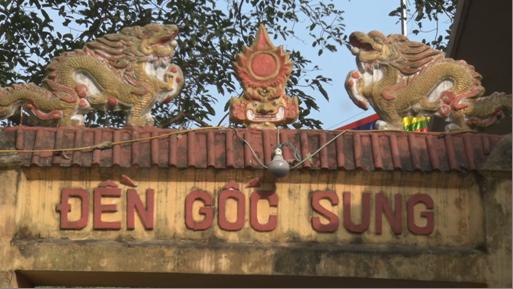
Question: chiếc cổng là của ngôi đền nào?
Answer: đền gốc sung